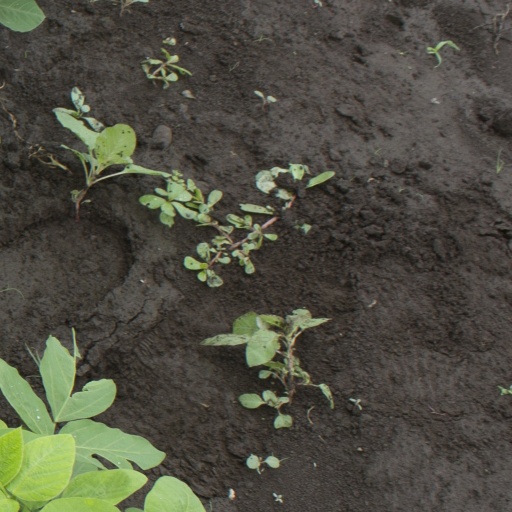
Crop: soybean